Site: brandenburg
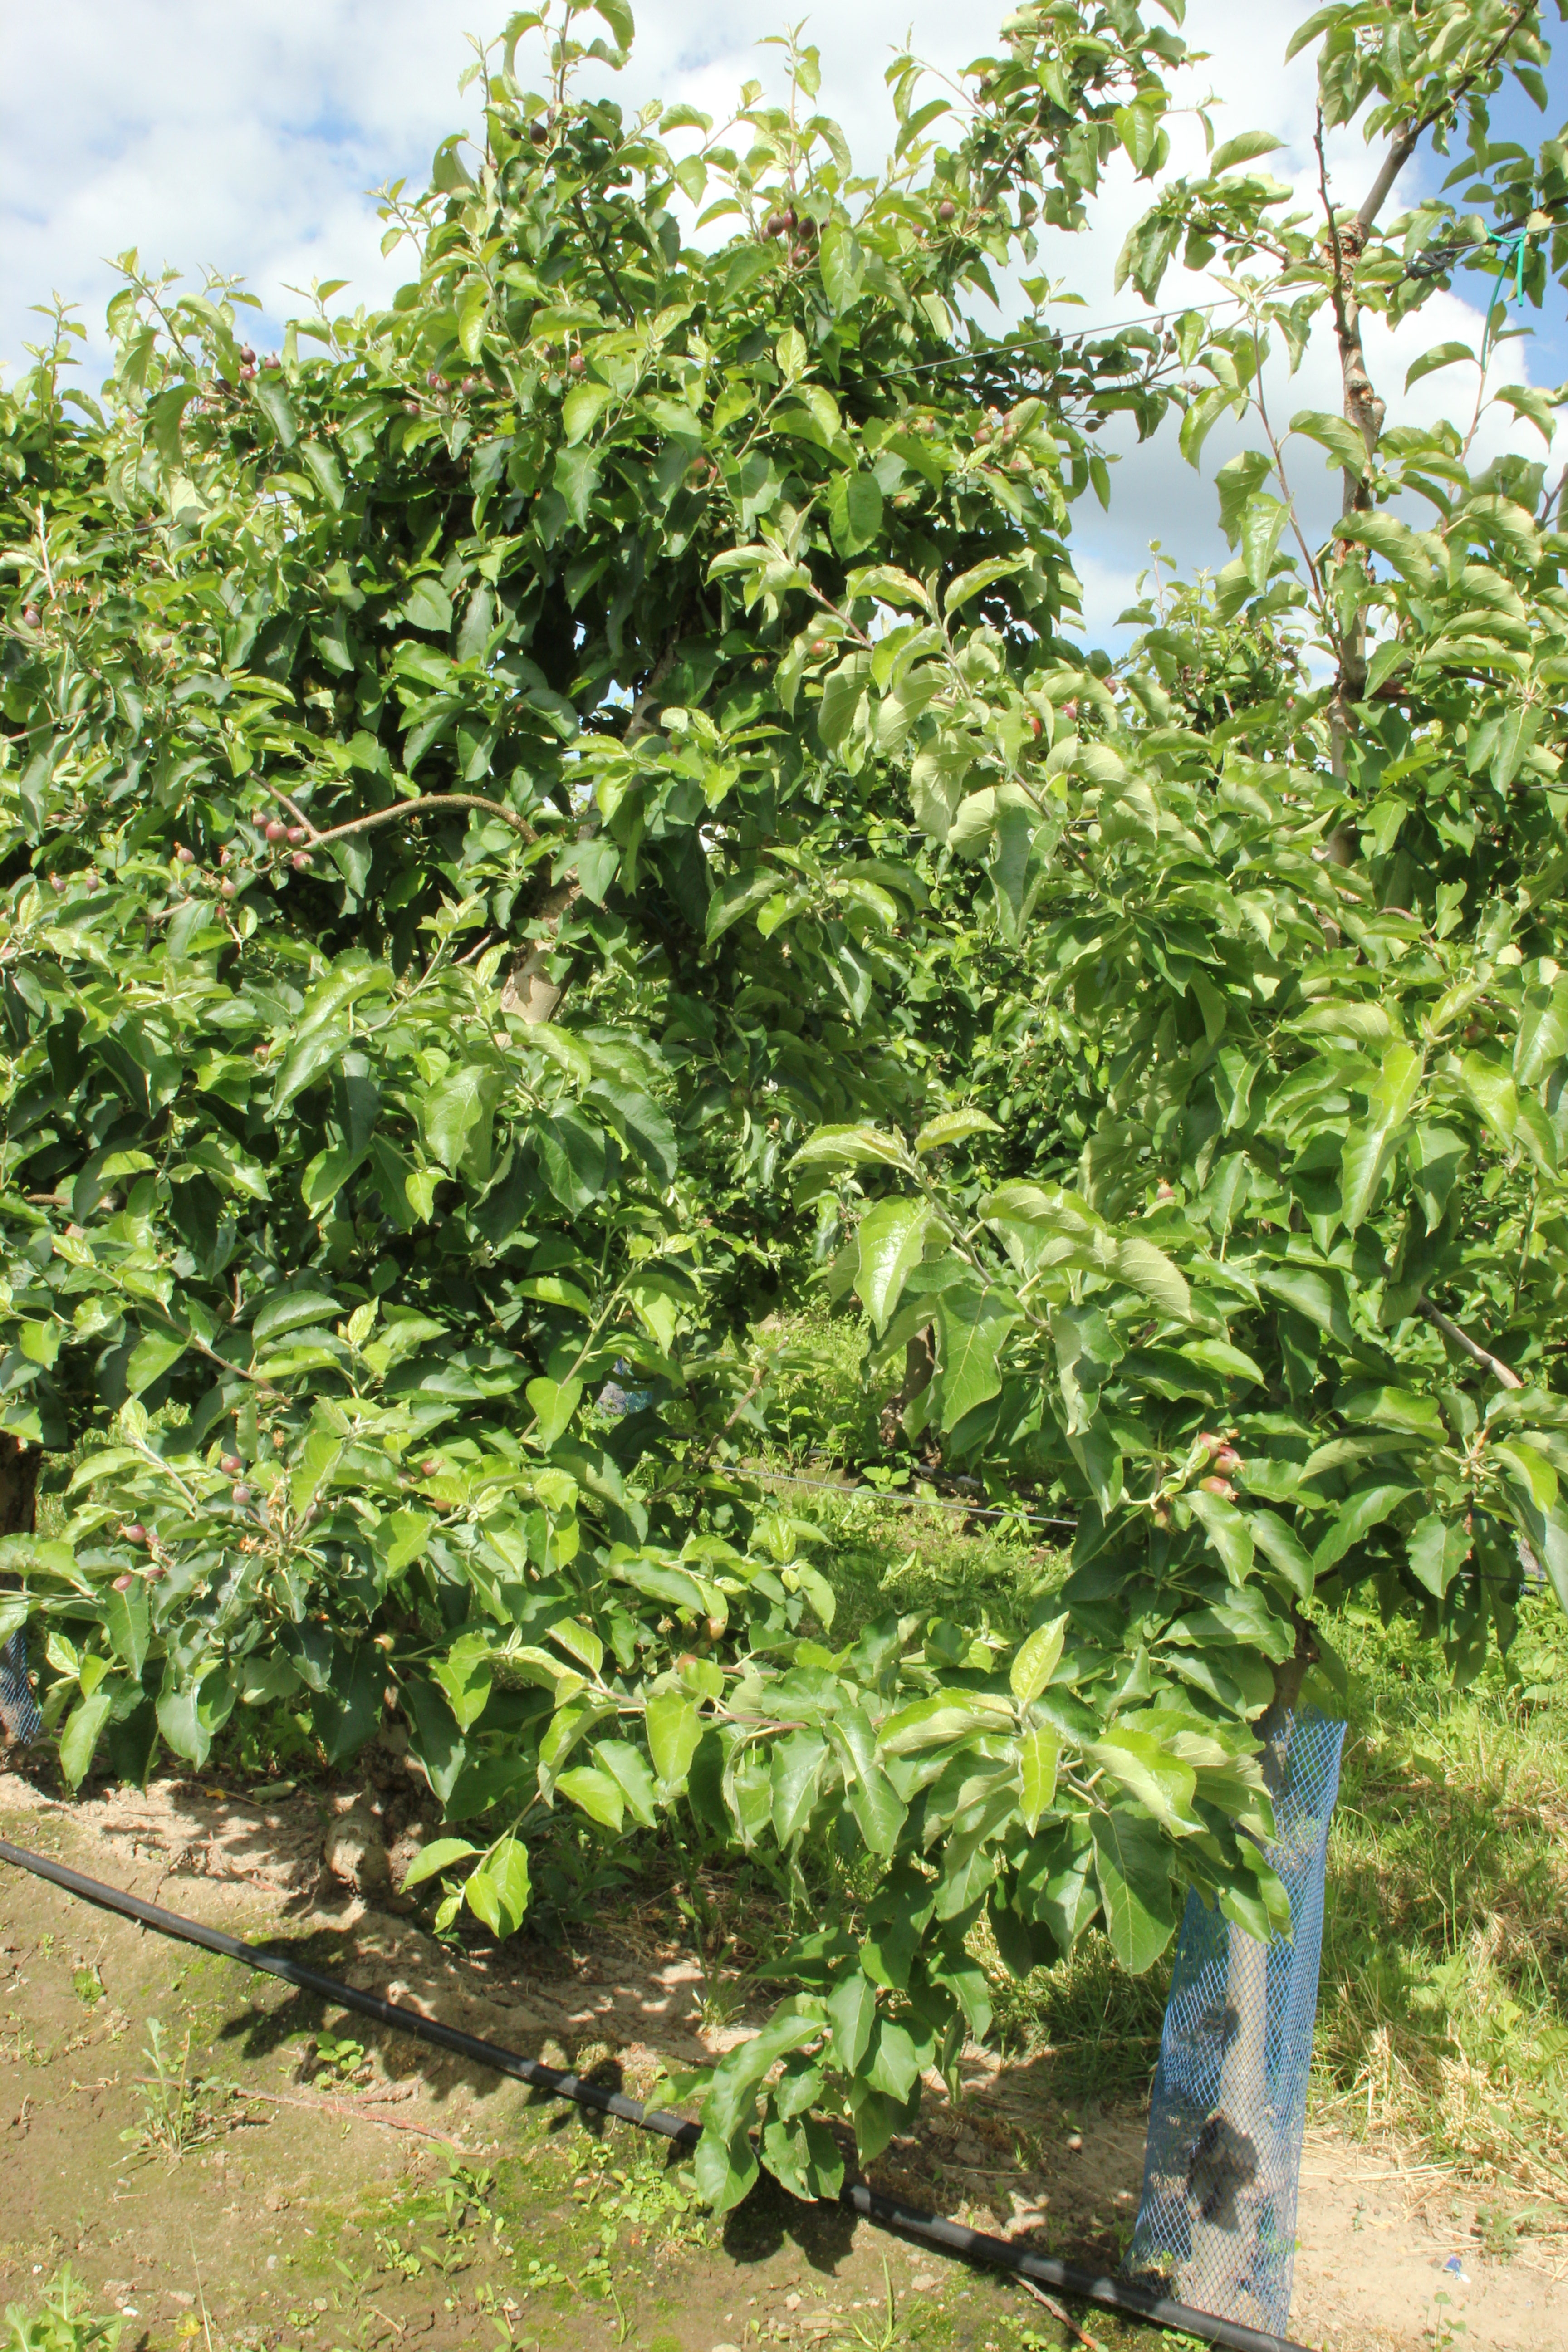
Growth stage (BBCH 72): Development of fruit